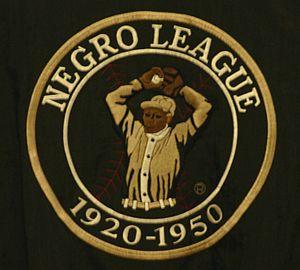
Les Negro Leagues étaient des ligues professionnelles américaines de baseball réservées aux noirs lors de la période de ségrégation, de la fin du XIXᵉ siècle à 1948. La ségrégation prend fin dans le baseball en 1947 avec l'arrivée de Jackie Robinson chez les Dodgers de Brooklyn. Les Negro Leagues cessent alors leurs activités. Les plus prestigieuses ligues étaient surnommées Negro Major Leagues.